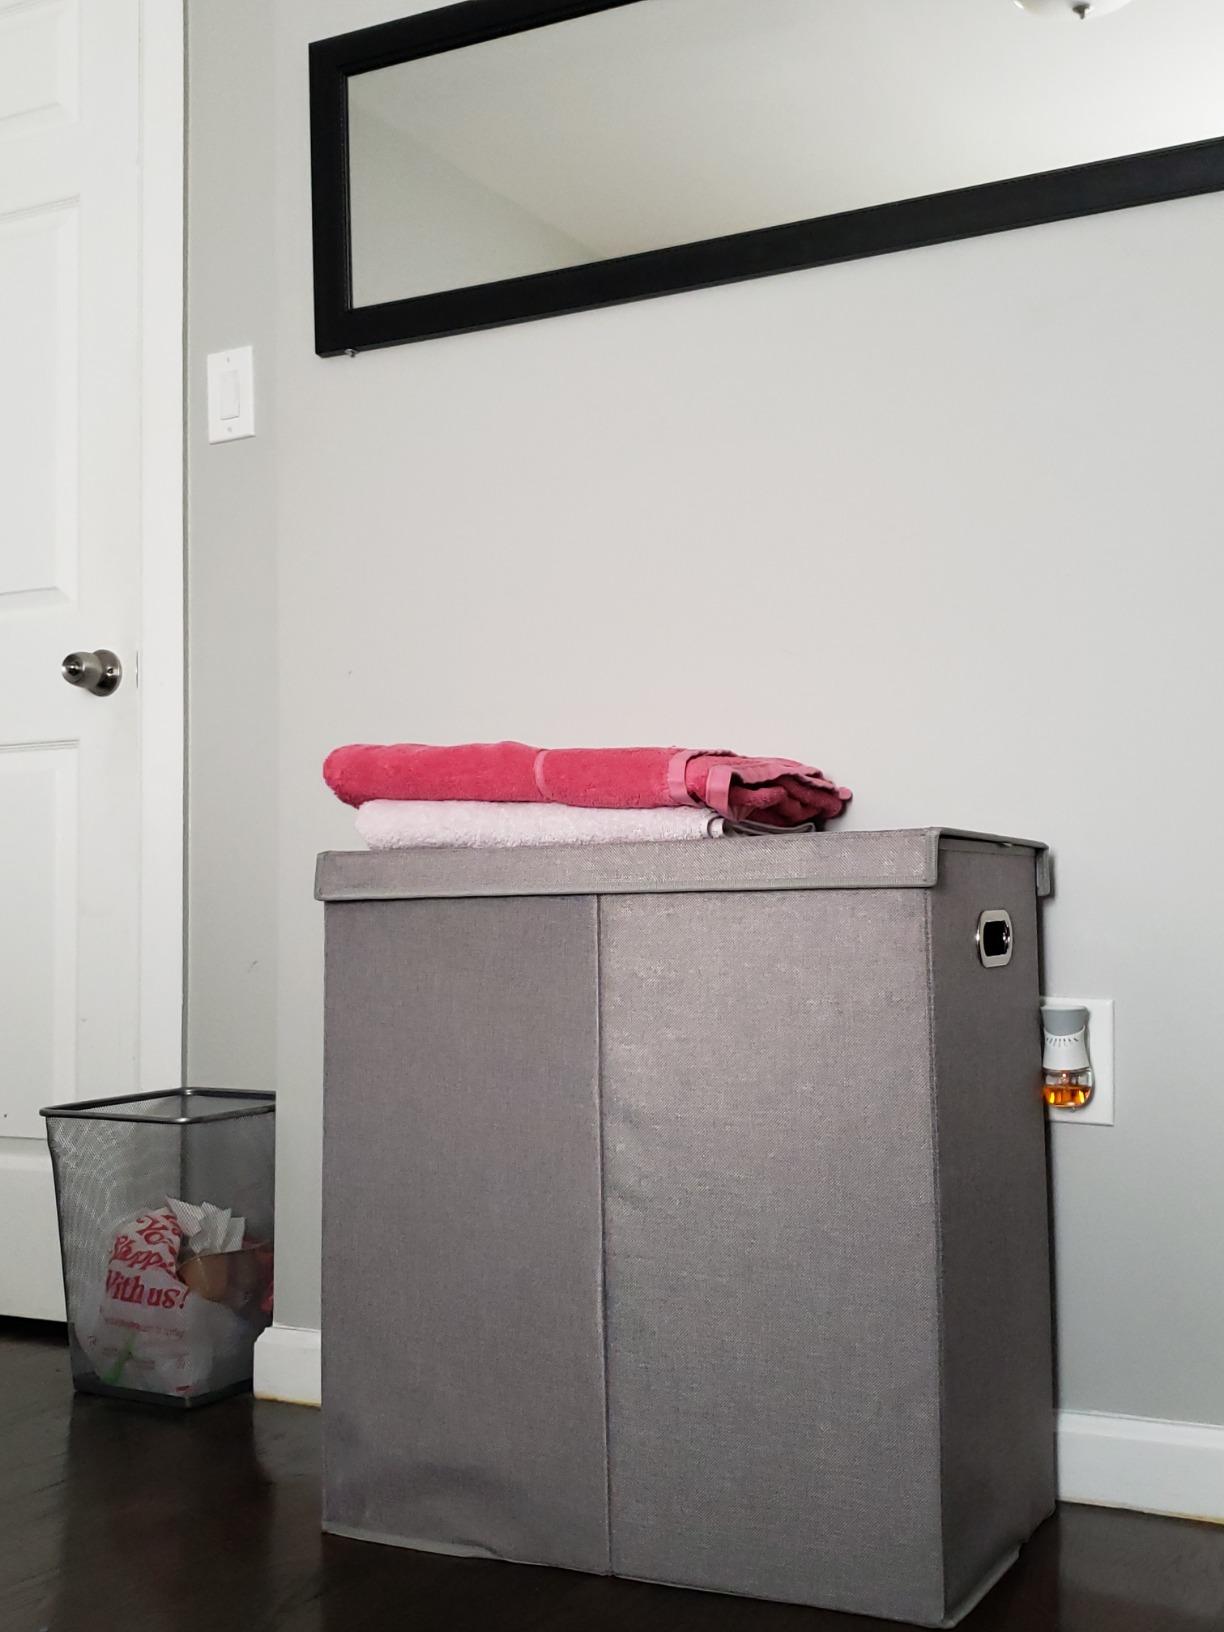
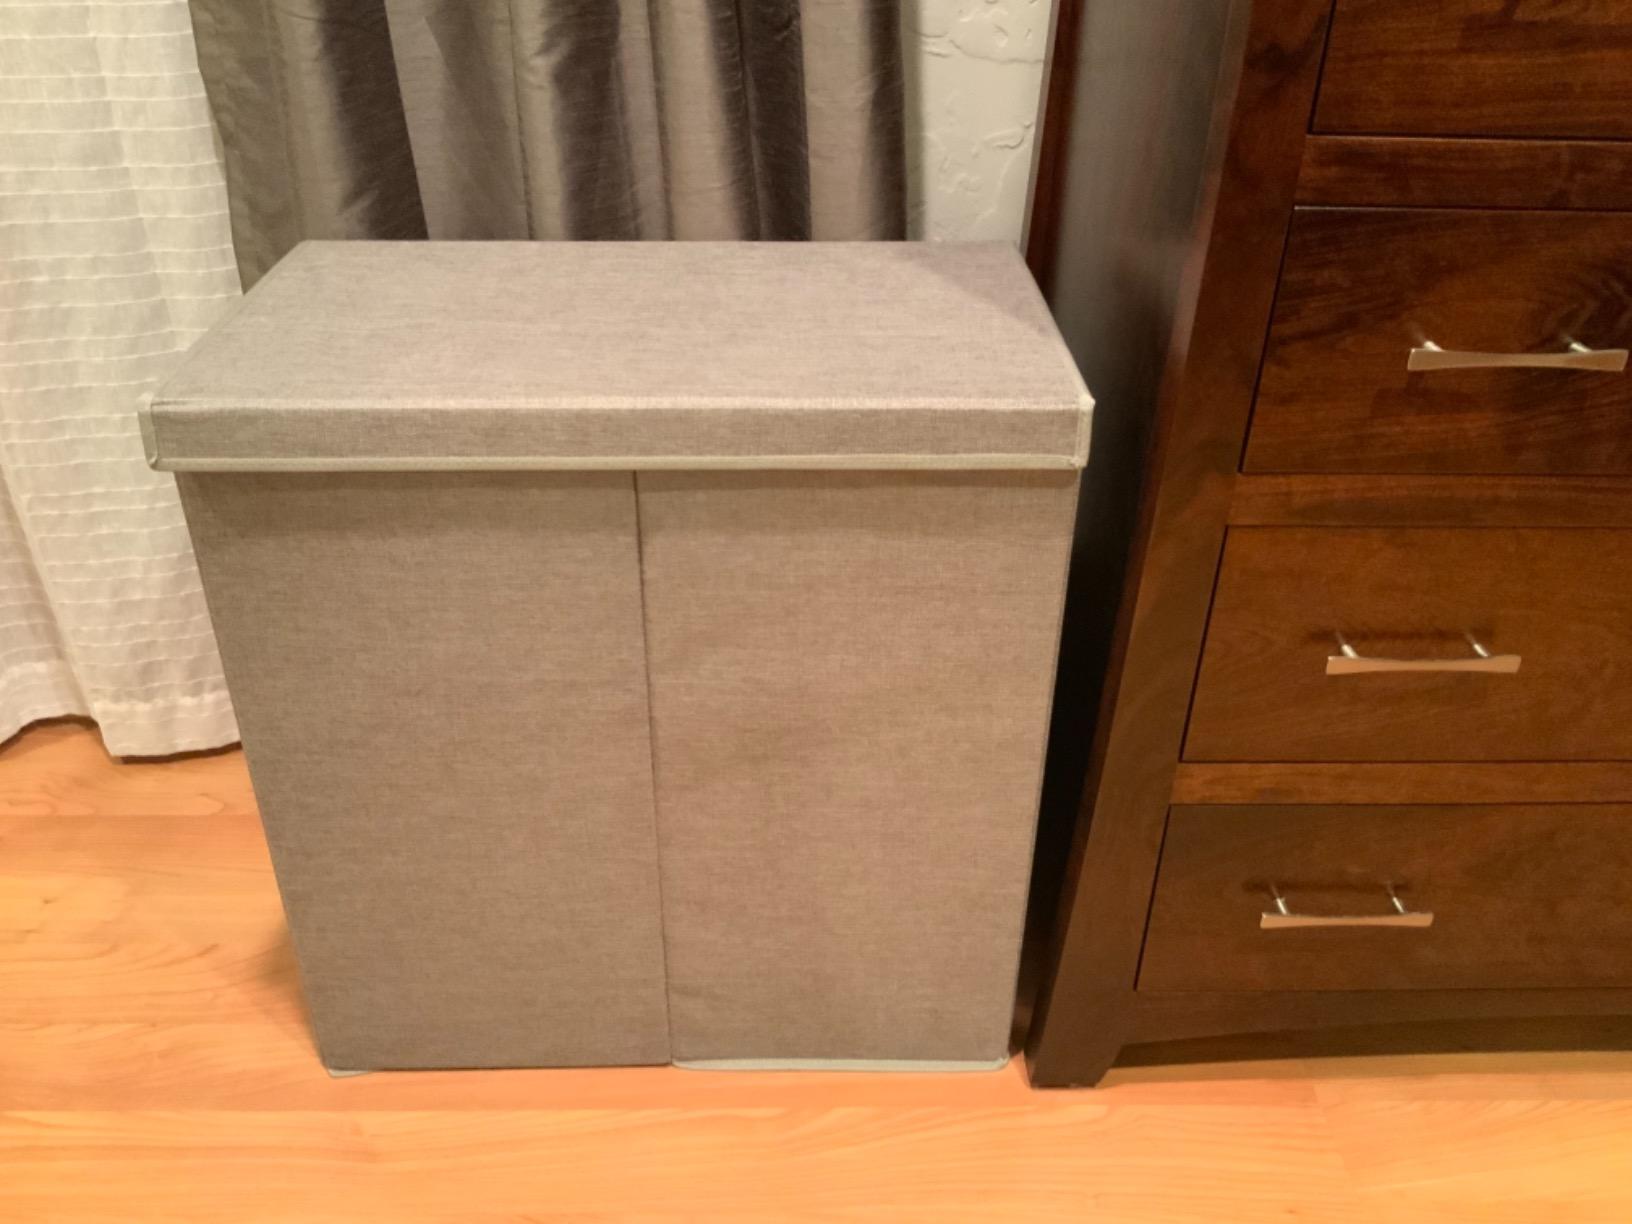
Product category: items_hamper
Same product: yes